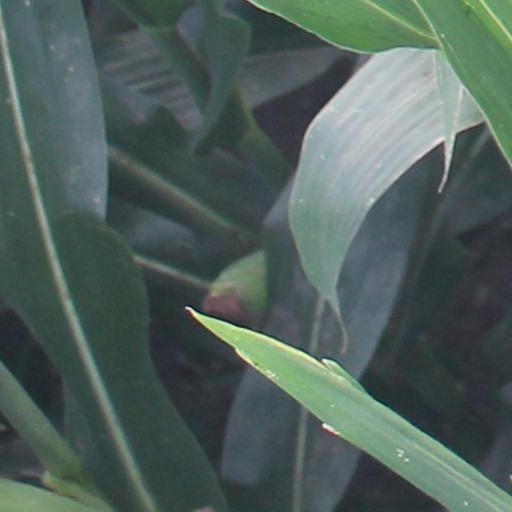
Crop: maize; corn